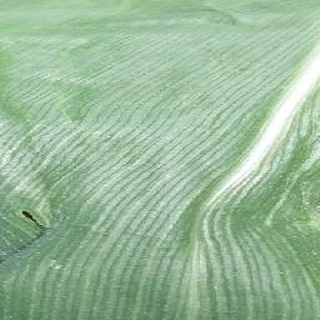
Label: healthy_corn